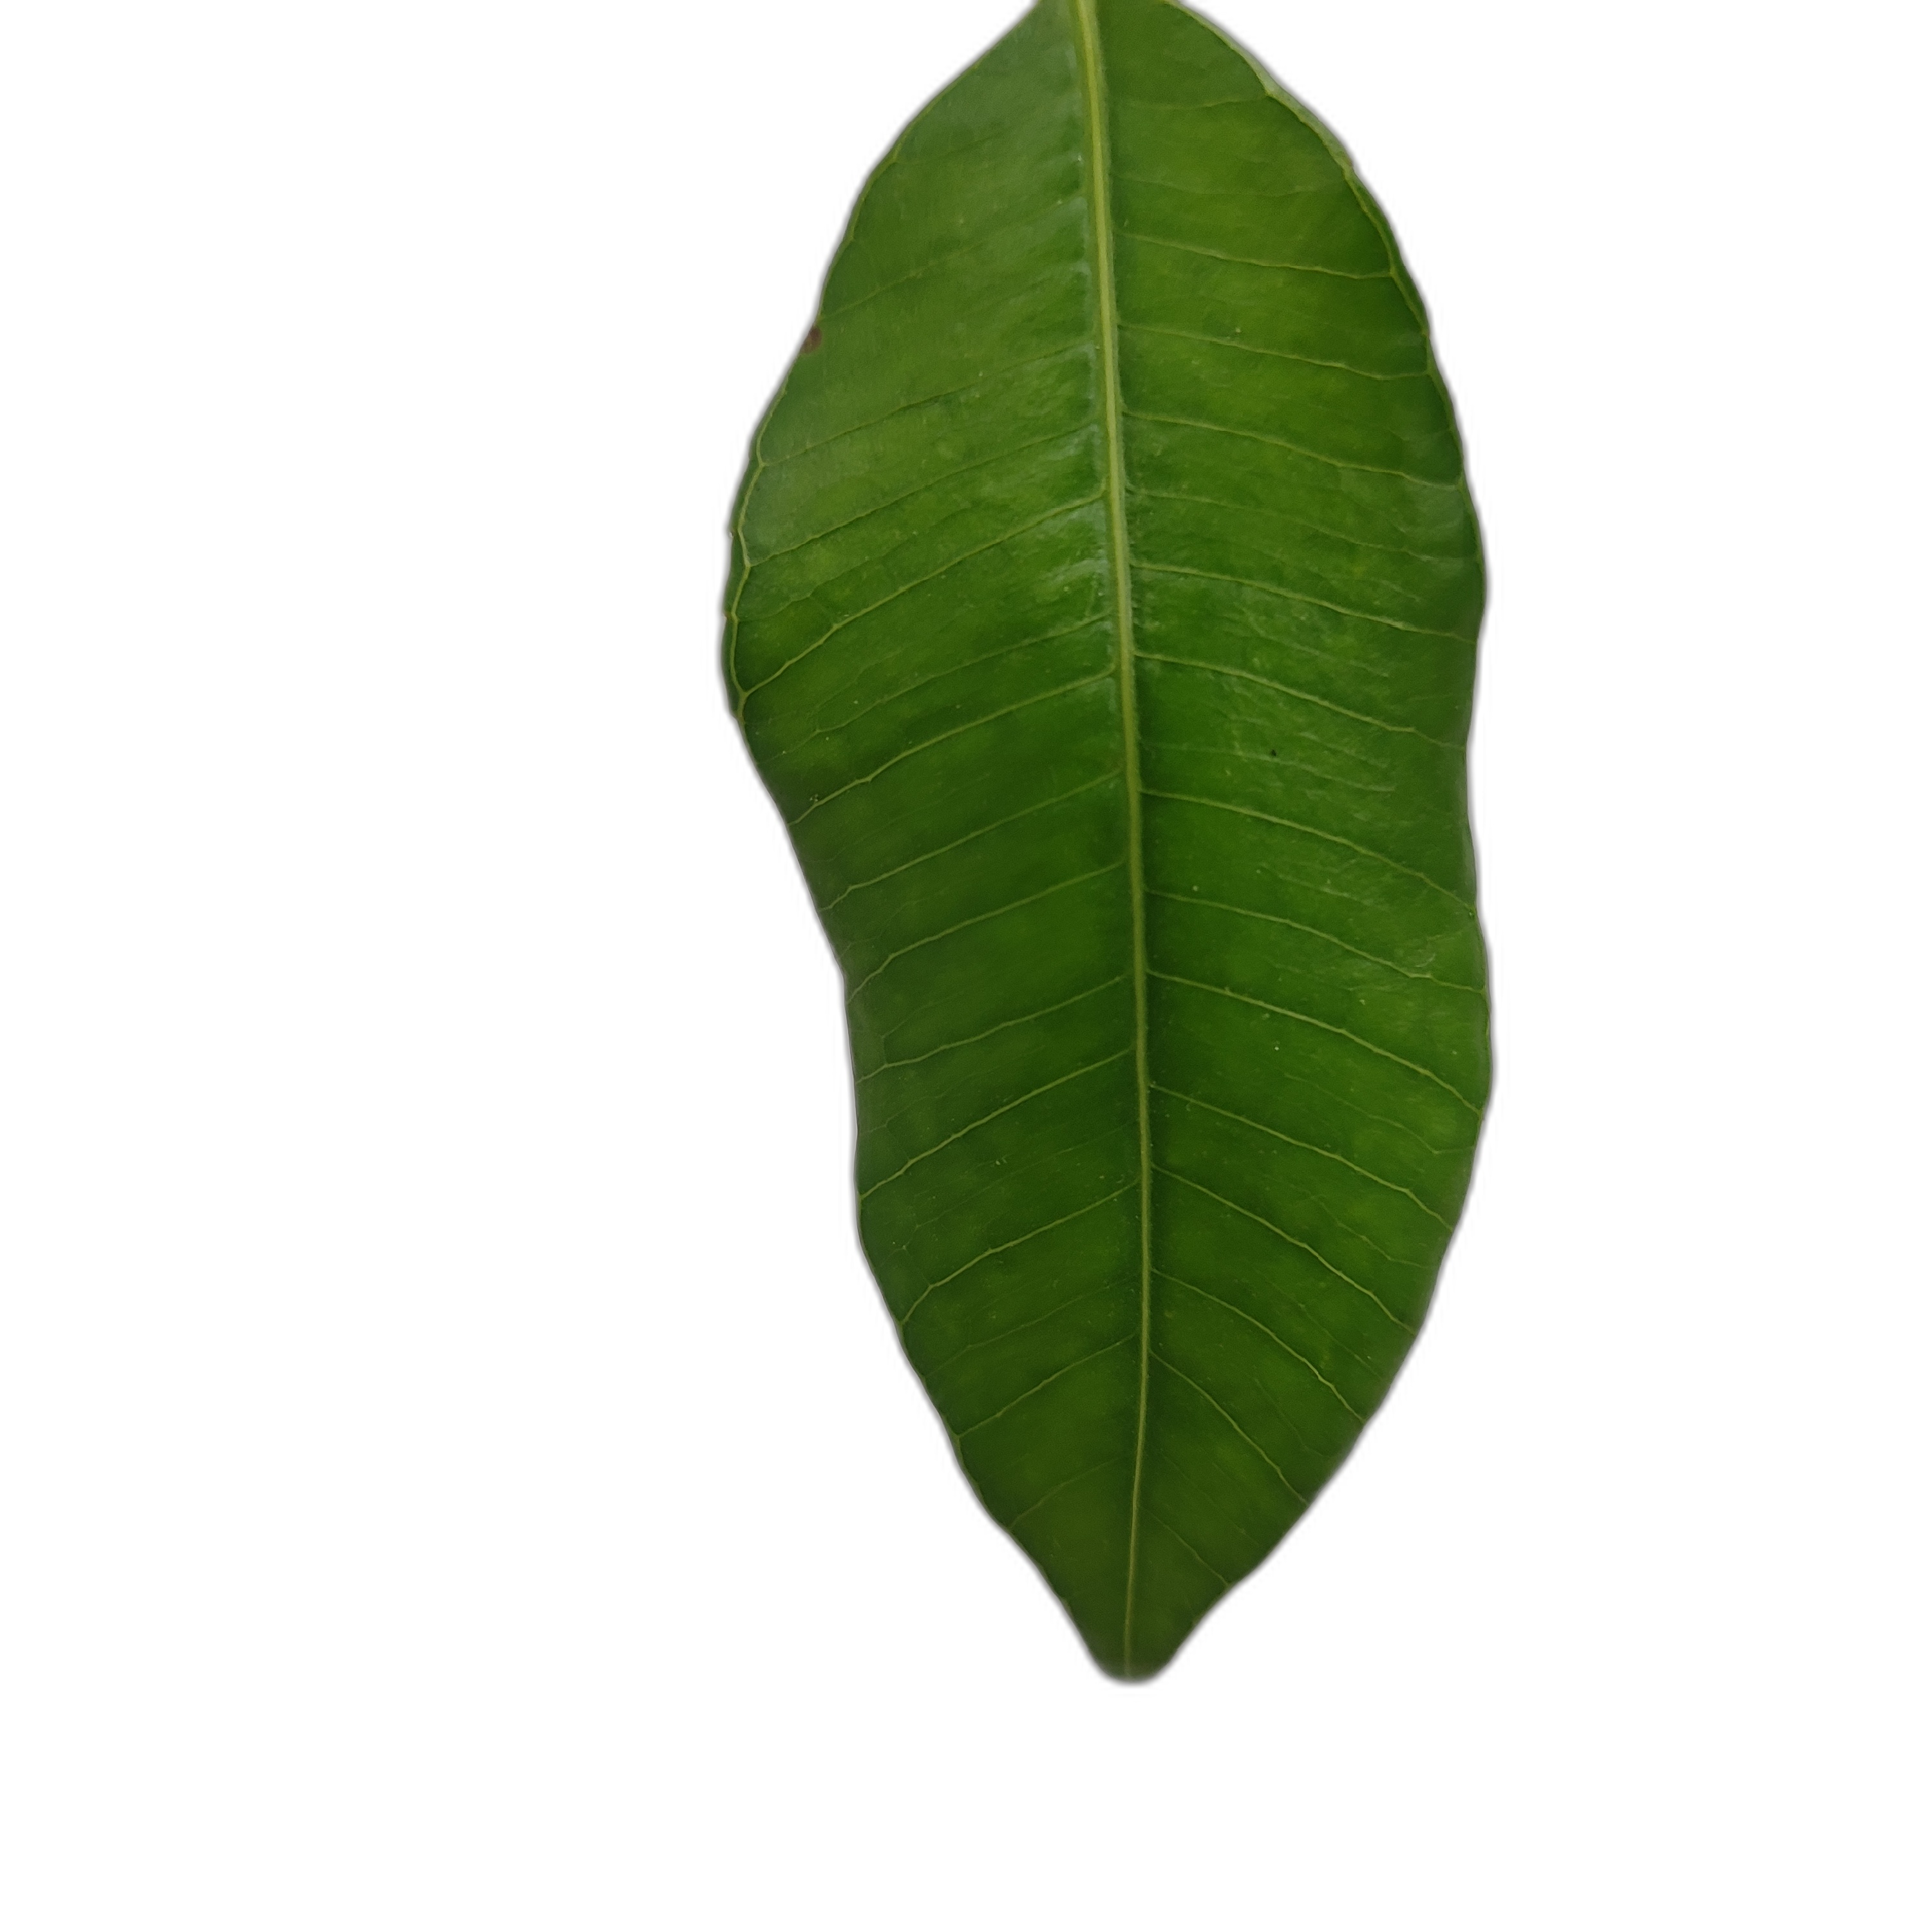
Label: healthy